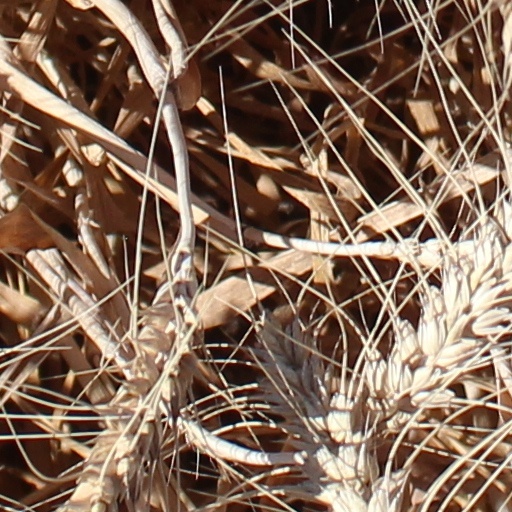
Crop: wheat